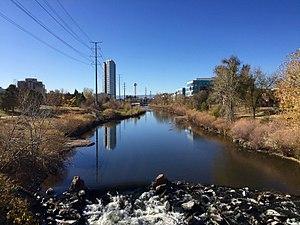
La rivière South Platte est l'un des deux affluents principaux de la rivière Platte. Elle fait partie du bassin hydrographique du fleuve Mississippi par la rivière Missouri. Son tracé passe par les États du Colorado et du Nebraska aux États-Unis.